Goose Creek Oil Field

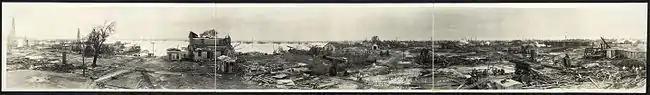
Panorama of the field after the 1919 hurricane destroyed over 1,400 oil derricks

The field's major operators in 1984 were Exxon, Chevron, Mobil, Monsanto, Coastal, and Enderli Oil. Many of the major oil companies began divesting their onshore operations in the U.S. around this time, selling them to independents, as opportunities overseas became more attractive. The field changed hands several times, going to Wood Energy Corp. in 1996, and then to Texas American Resources in 1999. They operated the field until 2006, at which time Bakersfield, California-based Foothills-Resources bought the field. Foothills immediately began a remapping and 3D-seismic survey program to identify new development opportunities. At this time the daily production from the field was around of oil per day; Foothills-Resources claimed that the field retained of proven reserves. In late 2007 they put in new wells, but the entire field was shut down for two weeks in September 2008 due to Hurricane Ike, the eye of which passed directly over the field, and destroyed or damaged considerable oil and gas infrastructure in the northwestern Gulf of Mexico. In spite of the direct hit by Ike, and the field being right at sea level or in shallow water, subject to storm surge, little long-term damage occurred; nevertheless the field was inoperative for two weeks. On February 11, 2009, Foothills filed for Chapter 11 bankruptcy in the bankruptcy court for Delaware.